Hearth: Memorial to the Enslaved

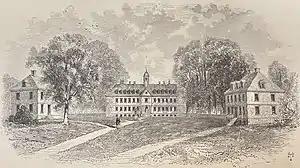
(Left to right) The Brafferton, the Wren Building, President's House, depicted as they would have appeared before 1859

Hearth: Memorial to the Enslaved is a memorial on the campus of the College of William & Mary in Williamsburg, Virginia. It was dedicated in 2022 to those enslaved by the university over a period of 172 years.